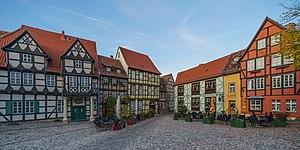
Quedlinbourg ou Quedlimbourg, en allemand Quedlinburg, est une ville de Saxe-Anhalt en Allemagne. Elle était le chef-lieu de l'arrondissement de Quedlinbourg inclus en 2007 dans le nouvel arrondissement de Harz et se trouve au nord-est du massif du Harz. Population : 22 185 habitants en, 23 220 en.